To Sirloin with Love

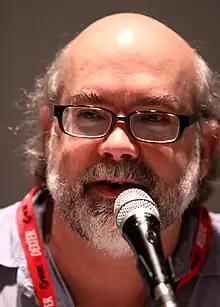
Jim Dauterive co-wrote the episode.

The episode was written by Jim Dauterive, Tony Gama-Lobo, Rebecca May, and Christy Stratton and directed by Kyounghee Lim. The episode also guest stars Ashley Gardner, Duff Goldman as himself, Ernie Grunwald, David Herman, Scott Klace, Phil LaMarr, and Geof Manthorne (credited as "Geoffry Manthorne") as himself.